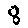
Label: 8